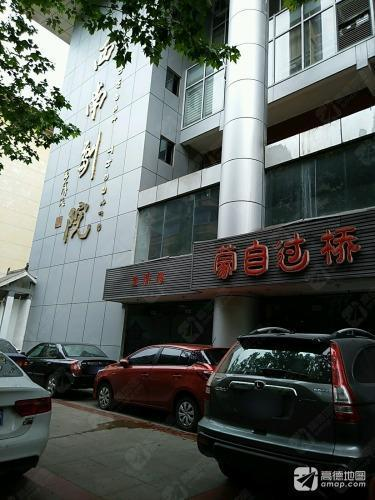
地标名称：西南剧院
所在城市：成都市·青羊区